Ang Swee Chai

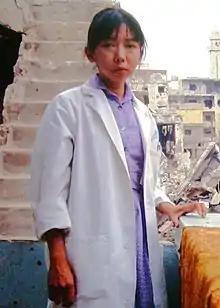
Ang Swee Chai in the refugee camp in Beirut in 1985.

Ang Swee Chai is an orthopedic surgeon and author. She is a co-founder of the charity Medical Aid for Palestinians.